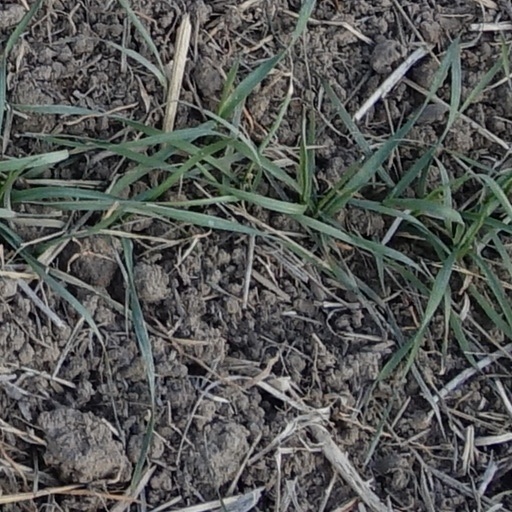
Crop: wheat